Virgin of El Panecillo

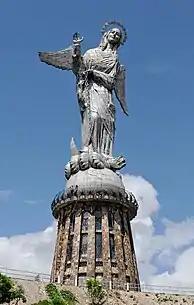

The Virgin of El Panecillo (in Spanish: Virgen del Panecillo), also known as the Virgin of Quito from the sculpture of the same name, is a monument in Quito, Ecuador. It is located on the top of the hill of El Panecillo, a loaf-shaped hill in the heart of the city and serves as a backdrop to the historic center of Quito.